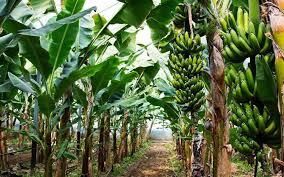
Ndizi za kijani zimesimama kwa mstari kila mzabibu ukiwa na majani makubwa na matunda yaliyoiva kwa kazi ya mkulima. Njia safi katikati inaonyesha mpangilio bora, ishara ya usimamizi mzuri wa shamba na juhudi zinazolisha jamii.